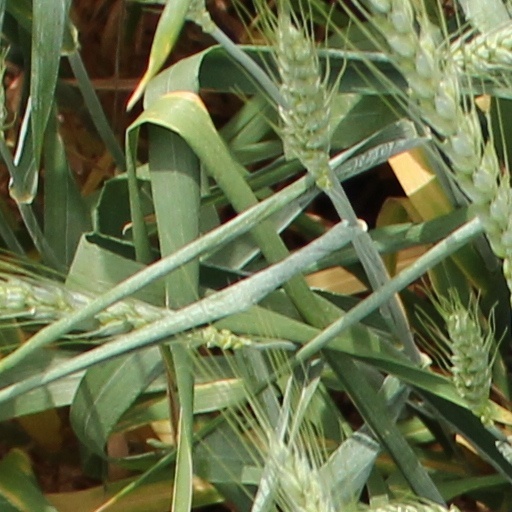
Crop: wheat